Fenway Park

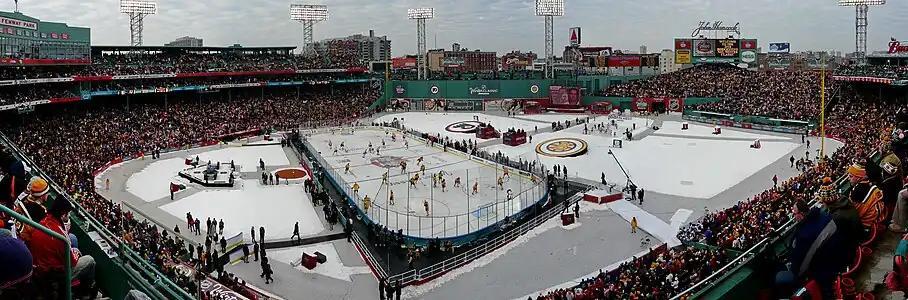
The rink layout for the 2010 NHL Winter Classic

Football has been played at Fenway since 1912, the year the venue opened. In 1926, the Boston Bulldogs of the first American Football League played at both Fenway and Braves Field; the Boston Shamrocks of the second American Football League did the same in 1936 and 1937. The Boston Redskins of the National Football League (NFL) played at Fenway for four seasons (1933–1936) after playing their inaugural season in 1932 at Braves Field as the Boston Braves. The Boston Yanks played there in the 1940s; and the Boston Patriots of the 1960s American Football League called Fenway Park home from 1963 to 1968 after moving there from Nickerson Field. At various times in the past, Dartmouth College, Boston College, Brown University, and Boston University teams have also played football games at Fenway Park. Boston College and Notre Dame played a game at Fenway in 2015 as part of Notre Dame's Shamrock Series. The annual Harvard–Yale game in November 2018 was played at Fenway.